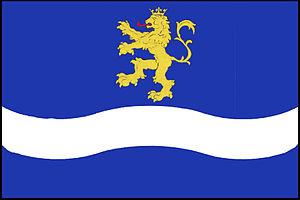
Chocerady est une commune du district de Benešov, dans la région de Bohême-Centrale, en République tchèque. Sa population s'élevait à 1 266 habitants en 2020.